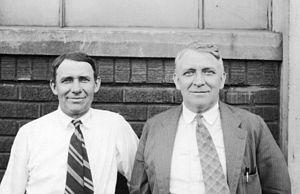
Duesenberg est une entreprise de construction automobile américaine du début du XXᵉ siècle.